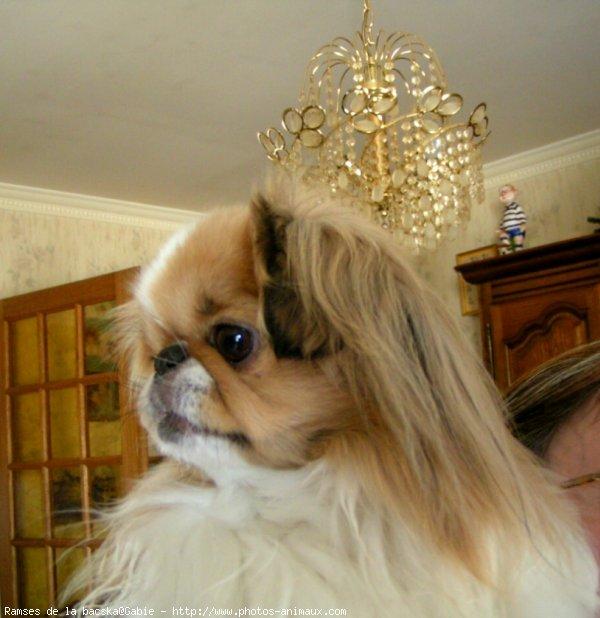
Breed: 249-n000106-Japanese_spaniel